AFL Grand Final location debate

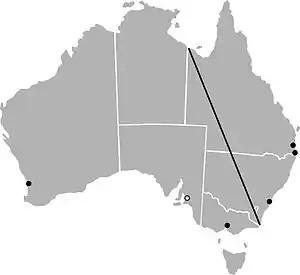
The "Barassi Line", as proposed by Ian Turner in 1978. The line divides the regions where Australian rules football (southwest) and rugby league (northeast) are the most popular football codes. It is argued that by hosting the AFL Grand Final, the marquee event of Australian rules football, to the north of the Barassi Line will help grow the game.

Another common argument in recent times regarding the rotation of the AFL Grand Final venue is for the sake of growing the game in the non-traditional markets of Australian rules football. Many football writers argue that the AFL cannot claim to be a full national competition until the championship deciding match is shared around the country regularly. Michelangelo Rucci has argued that hosting rights of the AFL Grand Final should feature a bidding process, stating that "there is far more to gain than lose from a national bidding battle to host the AFL grand final".